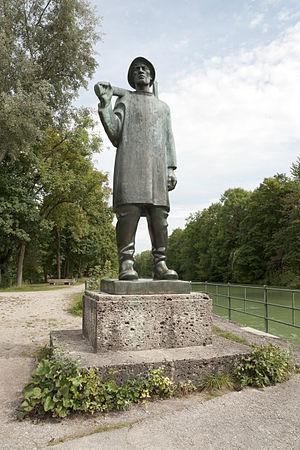
Le flotteur, un métier ancien et disparu dans de nombreuses régions du monde, mais encore exercé de manière marginale ou ciblée sur quelques rivières ou grands lacs localisés dans plusieurs continents, est chargé de transporter le bois par voie d’eau une fois qu’il a été abattu par les bûcherons et acheminé sur les rives des cours d’eau, suivant les régions, par les débardeurs assistés par des animaux de trait ou non, les schlitteurs, les grumiers ou directement par des glissières ou toboggans qui font dévaler les grumes et les billes jusqu’à la rivière. Le flotteur est un métier à l'échelle mondiale avec une forte représentativité en Europe, en Asie et en Amérique du Nord.